Thomas W. Hoffman

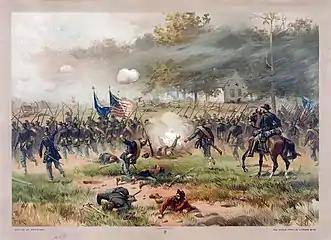
Battle of Antietam, September 17, 1862, by Thure de Thulstrup.

At the age of 25, Hoffman enlisted for Civil War military service. After enrolling at Philadelphia on August 10, 1861, he then officially mustered in that same day as a private with Company E of the 72nd Pennsylvania Infantry (also known as the "Fire Zouaves"). Transported with his regiment to Virginia, he saw action in the Battle of Ball's Bluff (October 21, 1861), participated in the advances by the Union troops of Major-General Nathaniel P. Banks on Winchester and Yorktown, and fought in the Seven Days Battles of Seven Pines (also known as Fair Oaks, May 31 to June 1, 1862), Savage's Station (June 29, 1862), and Malvern Hill (July 1, 1862) before engaging in the battles of Antietam (September 17, 1862), Fredericksburg (December 12–15, 1862), and Chancellorsville (April 30 to May 6, 1863). On October 1, 1863, he was transferred to the 143rd Company of the 2nd Battalion, U.S. Veteran Reserve Corps (also known as the invalid corps), and was subsequently honorably mustered out.